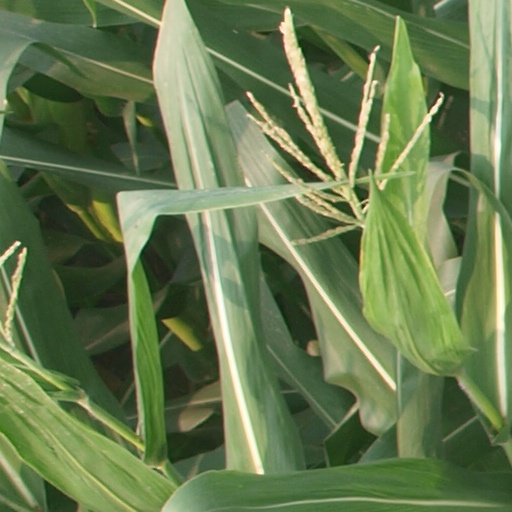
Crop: maize; corn